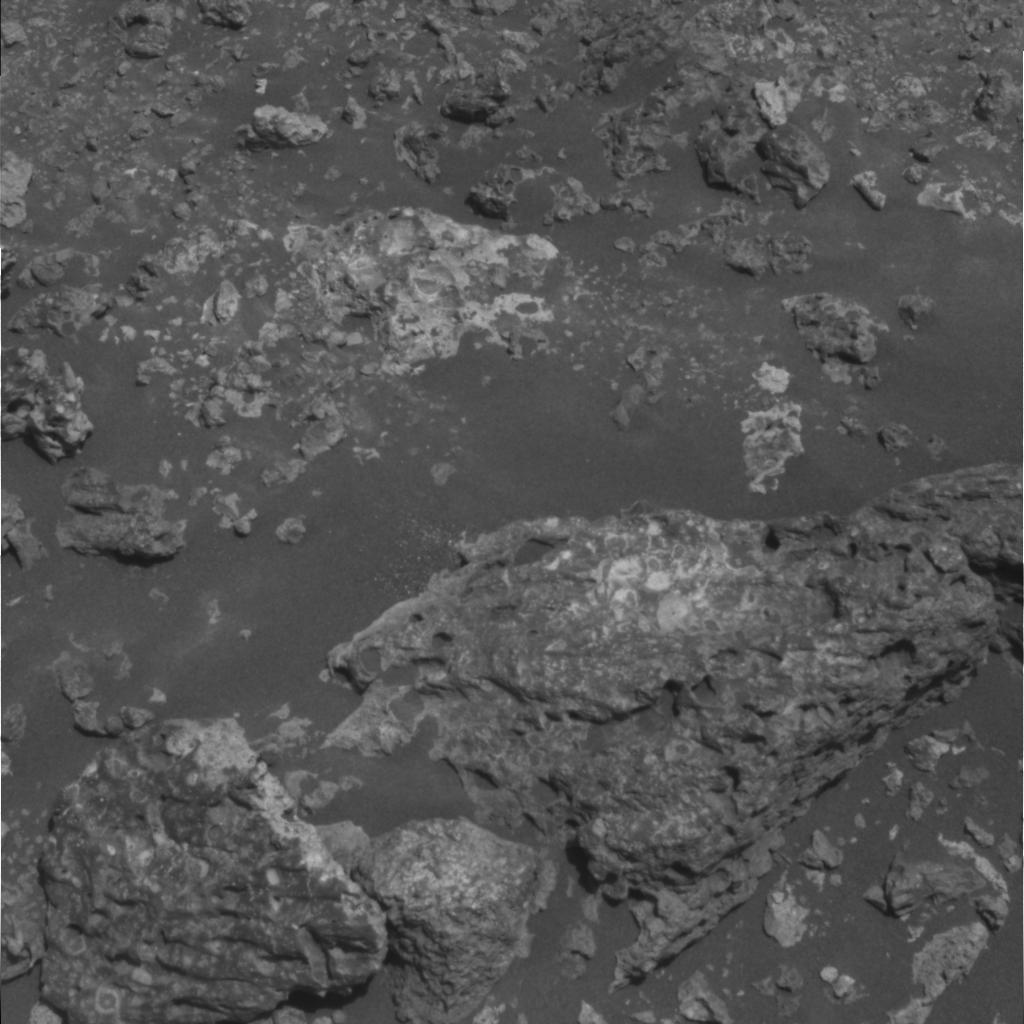
Surface features visible: Rock Outcrops, Clasts, Rock (Round Features), Soil, Nearby Surface